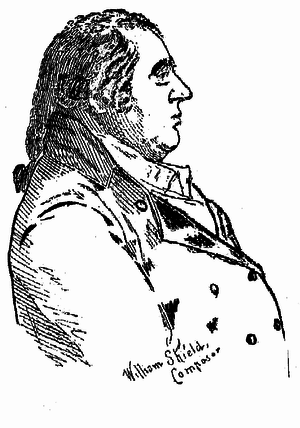
William Shield est un violoniste et compositeur anglais.